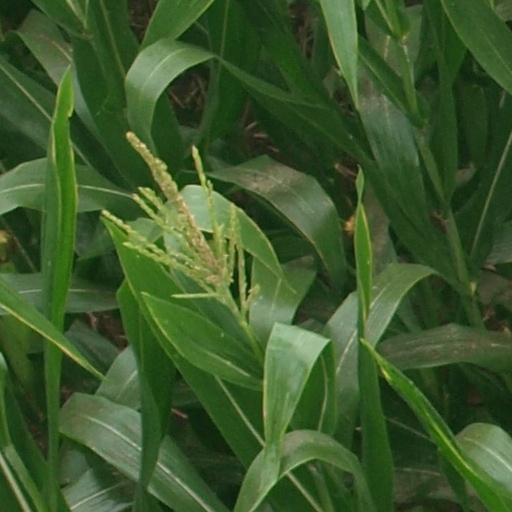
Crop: maize; corn